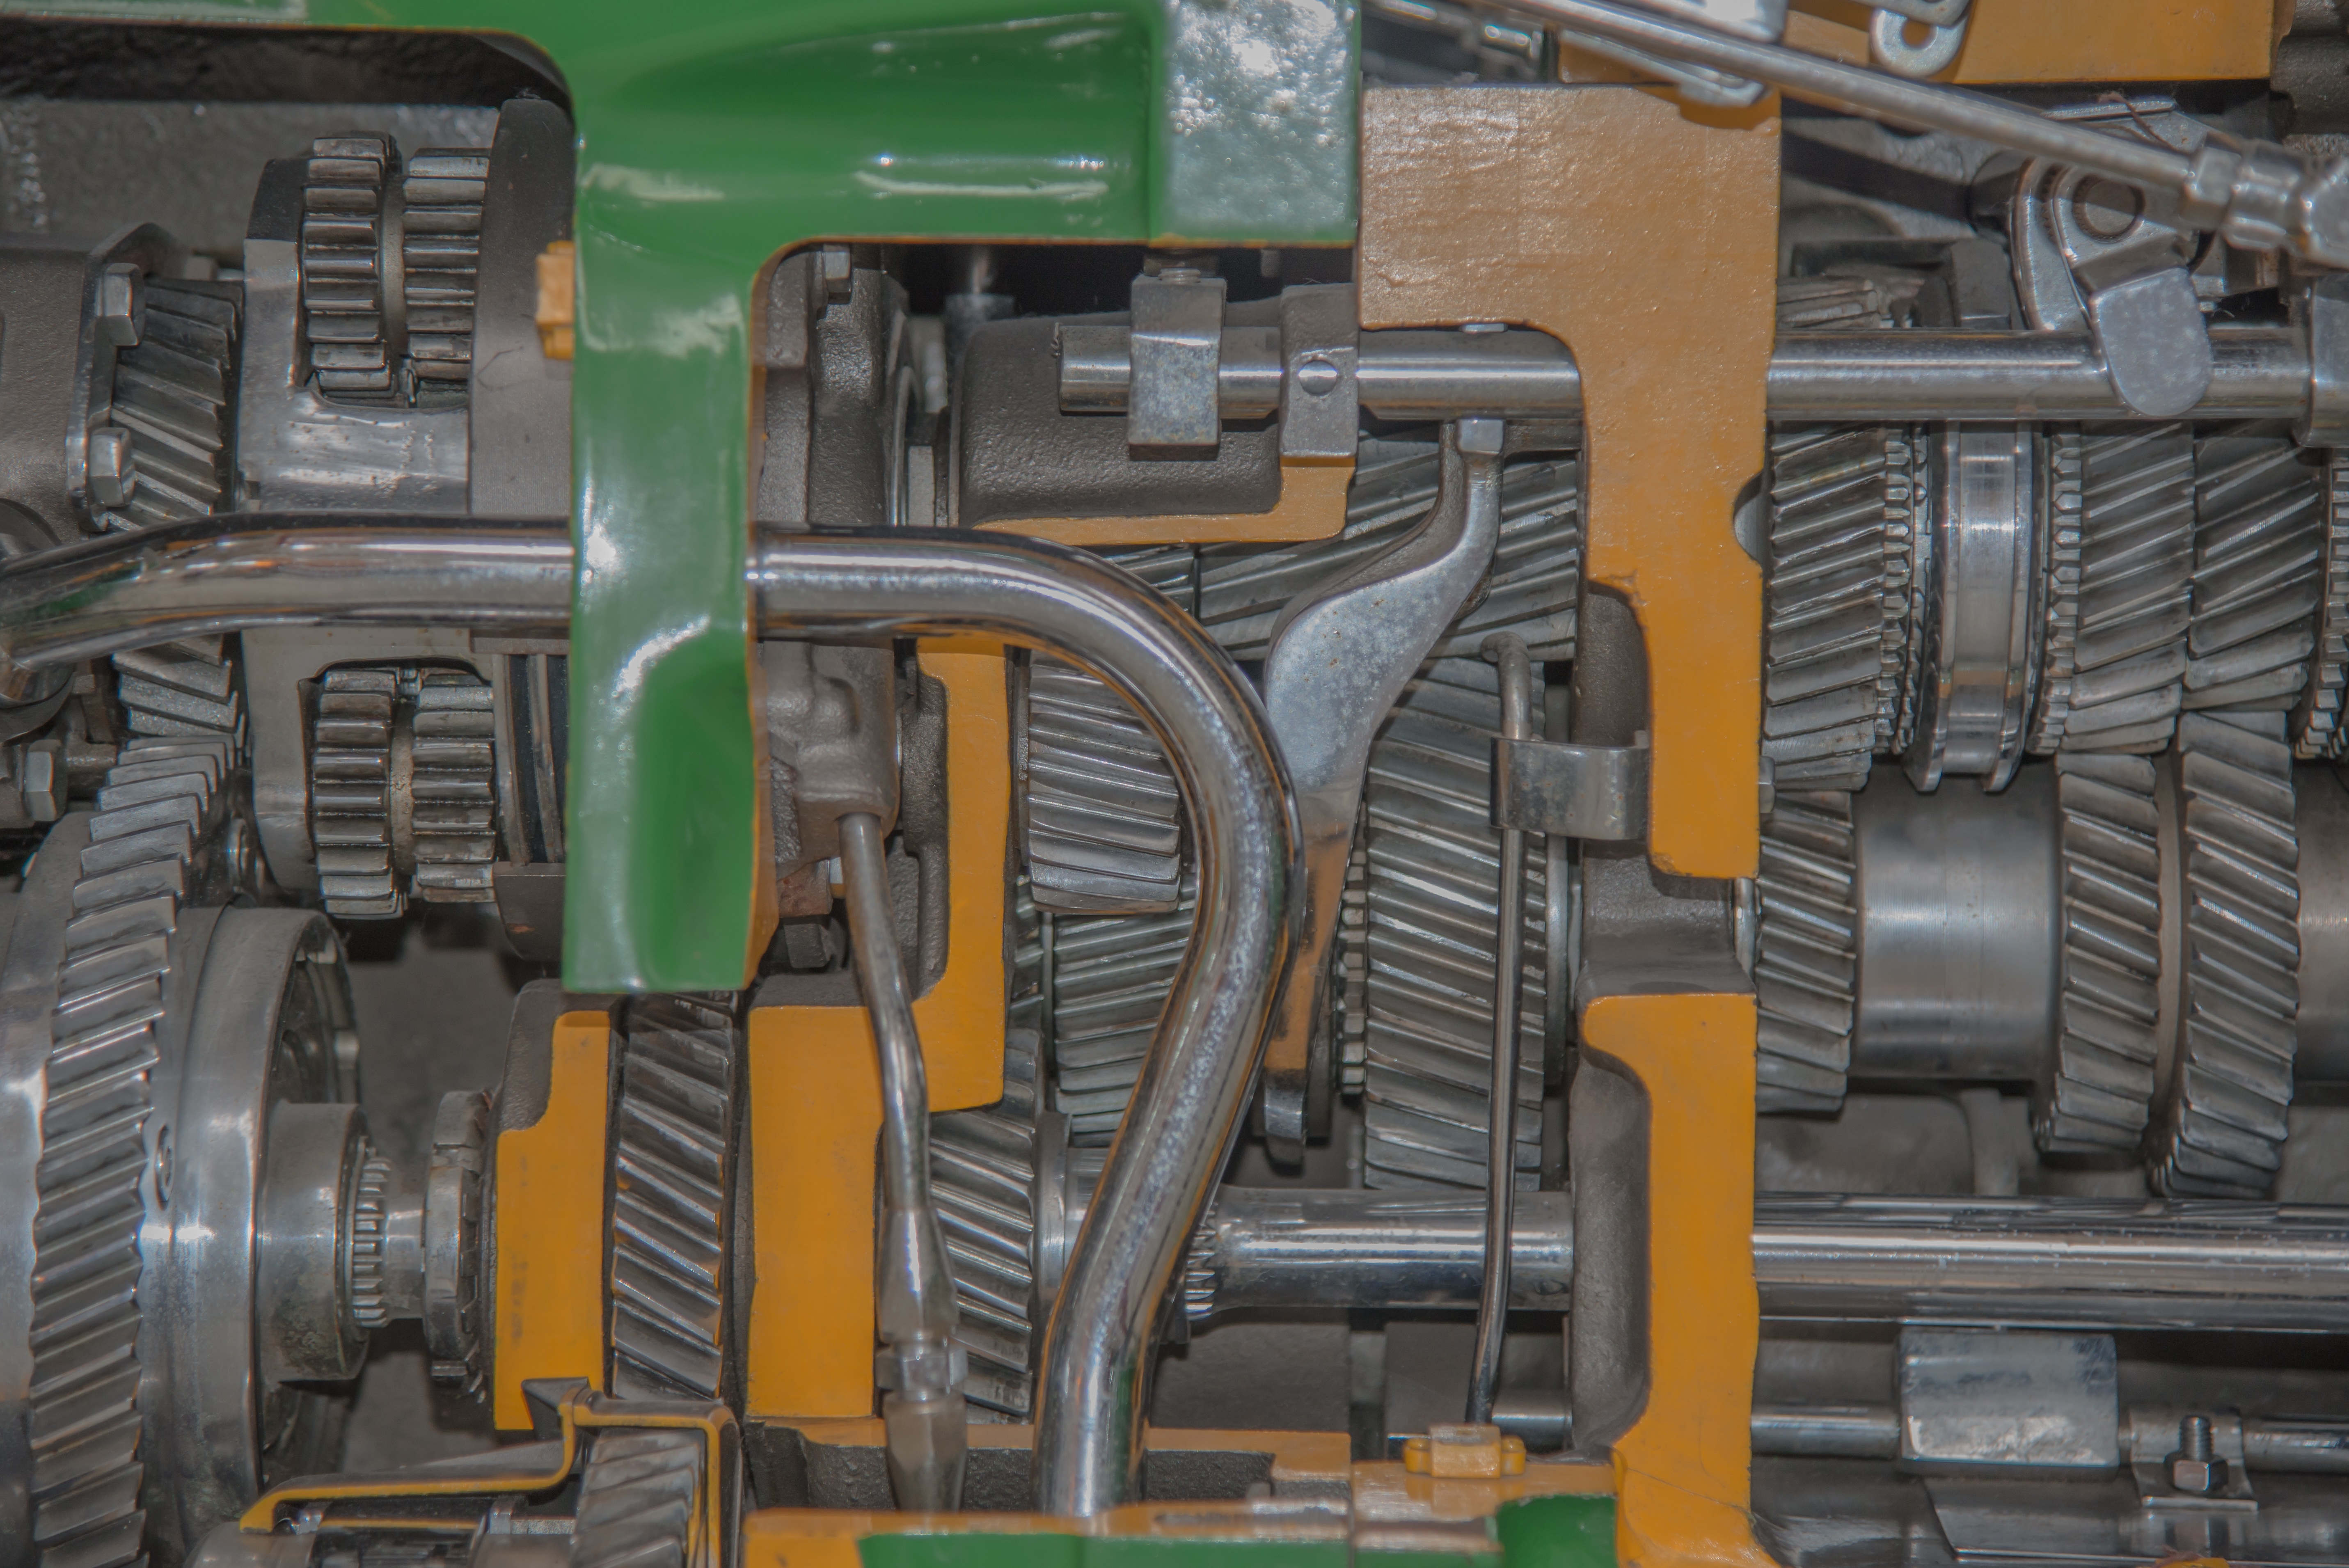
work, abstract, technology, wave, vehicle, gear, macro, drive, metal, machine, close, energy, stainless steel, inside, indoors, background, gears, engine, motor, revolution, turn, detail, connection, tooth, cylinder, transmission, scrap, technical, mechanics, piston, construction equipment, sprocket, crankshaft, work together, machine tool, engine block